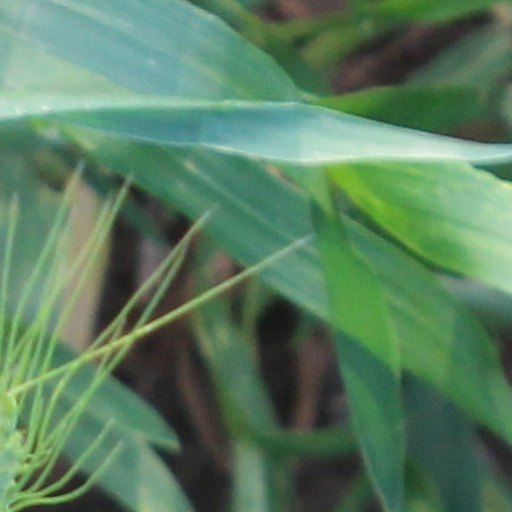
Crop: wheat